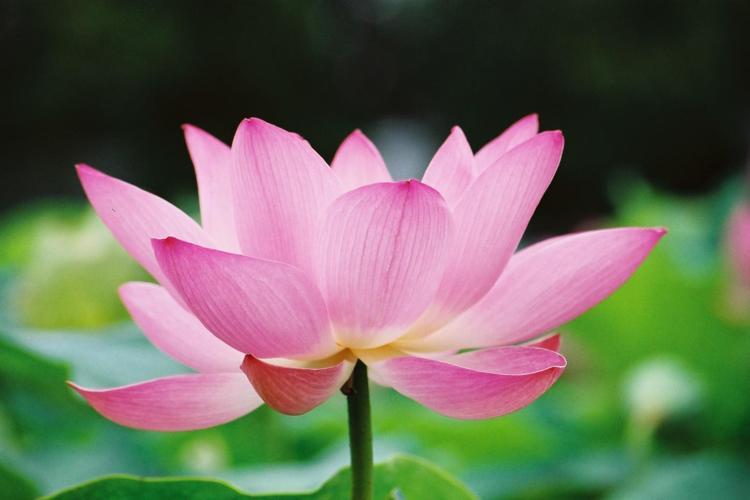
Label: lotus